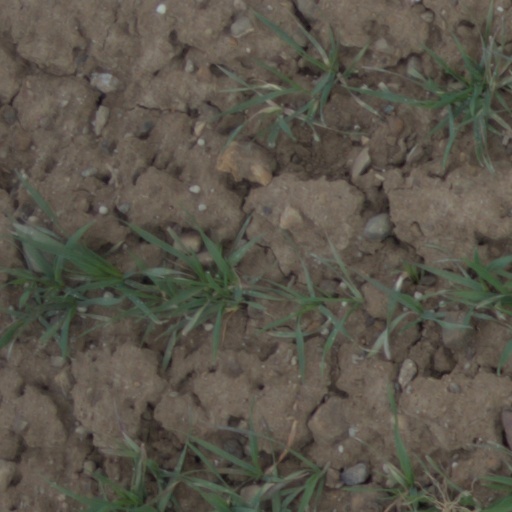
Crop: wheat